The Better Way

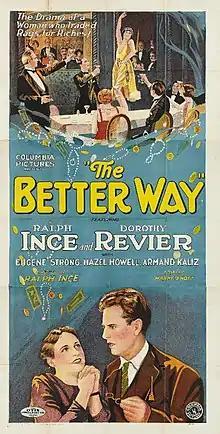
lobby poster

The Better Way is a 1926 American silent film directed by and starring Ralph Ince.